Václav Lohniský

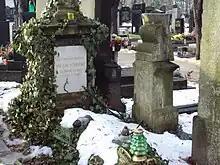
Grave of Lohniský at Olšany Cemetery in Prague

Václav Lohniský (5 November 1920 – 18 February 1980) was a Czech film actor. He appeared in 120 films and television shows between 1950 and 1980.